Maria Cantwell

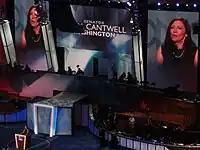
Cantwell speaks during the second day of the 2008 Democratic National Convention in Denver, Colorado.

On December 31, 2007, Cantwell became the 10th senator to endorse Hillary Clinton for President of the United States. She supported Clinton throughout the primaries, but vowed to vote for the winner of the pledged delegates. After Clinton conceded on June 7, Cantwell endorsed Obama. At the Washington State Democratic Convention on June 15, she said: "I do want to see a strong Democratic woman in the White House ... That's why I'm so glad Michelle Obama will be the next first lady."